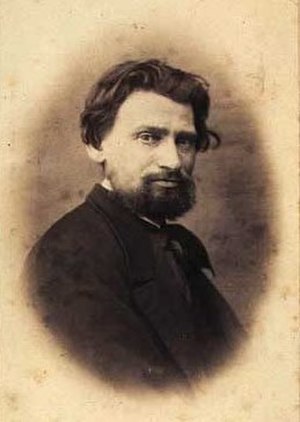
Otto Evens
Otto Frederik Theobald Evens var en dansk billedhugger.